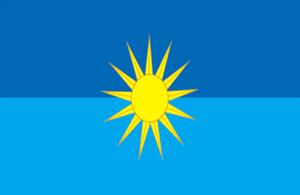
Cet article présente une liste des principales villes d'Équateur jusqu'en 2012.
Montalvo est un canton d'Équateur situé dans la province de Los Ríos.